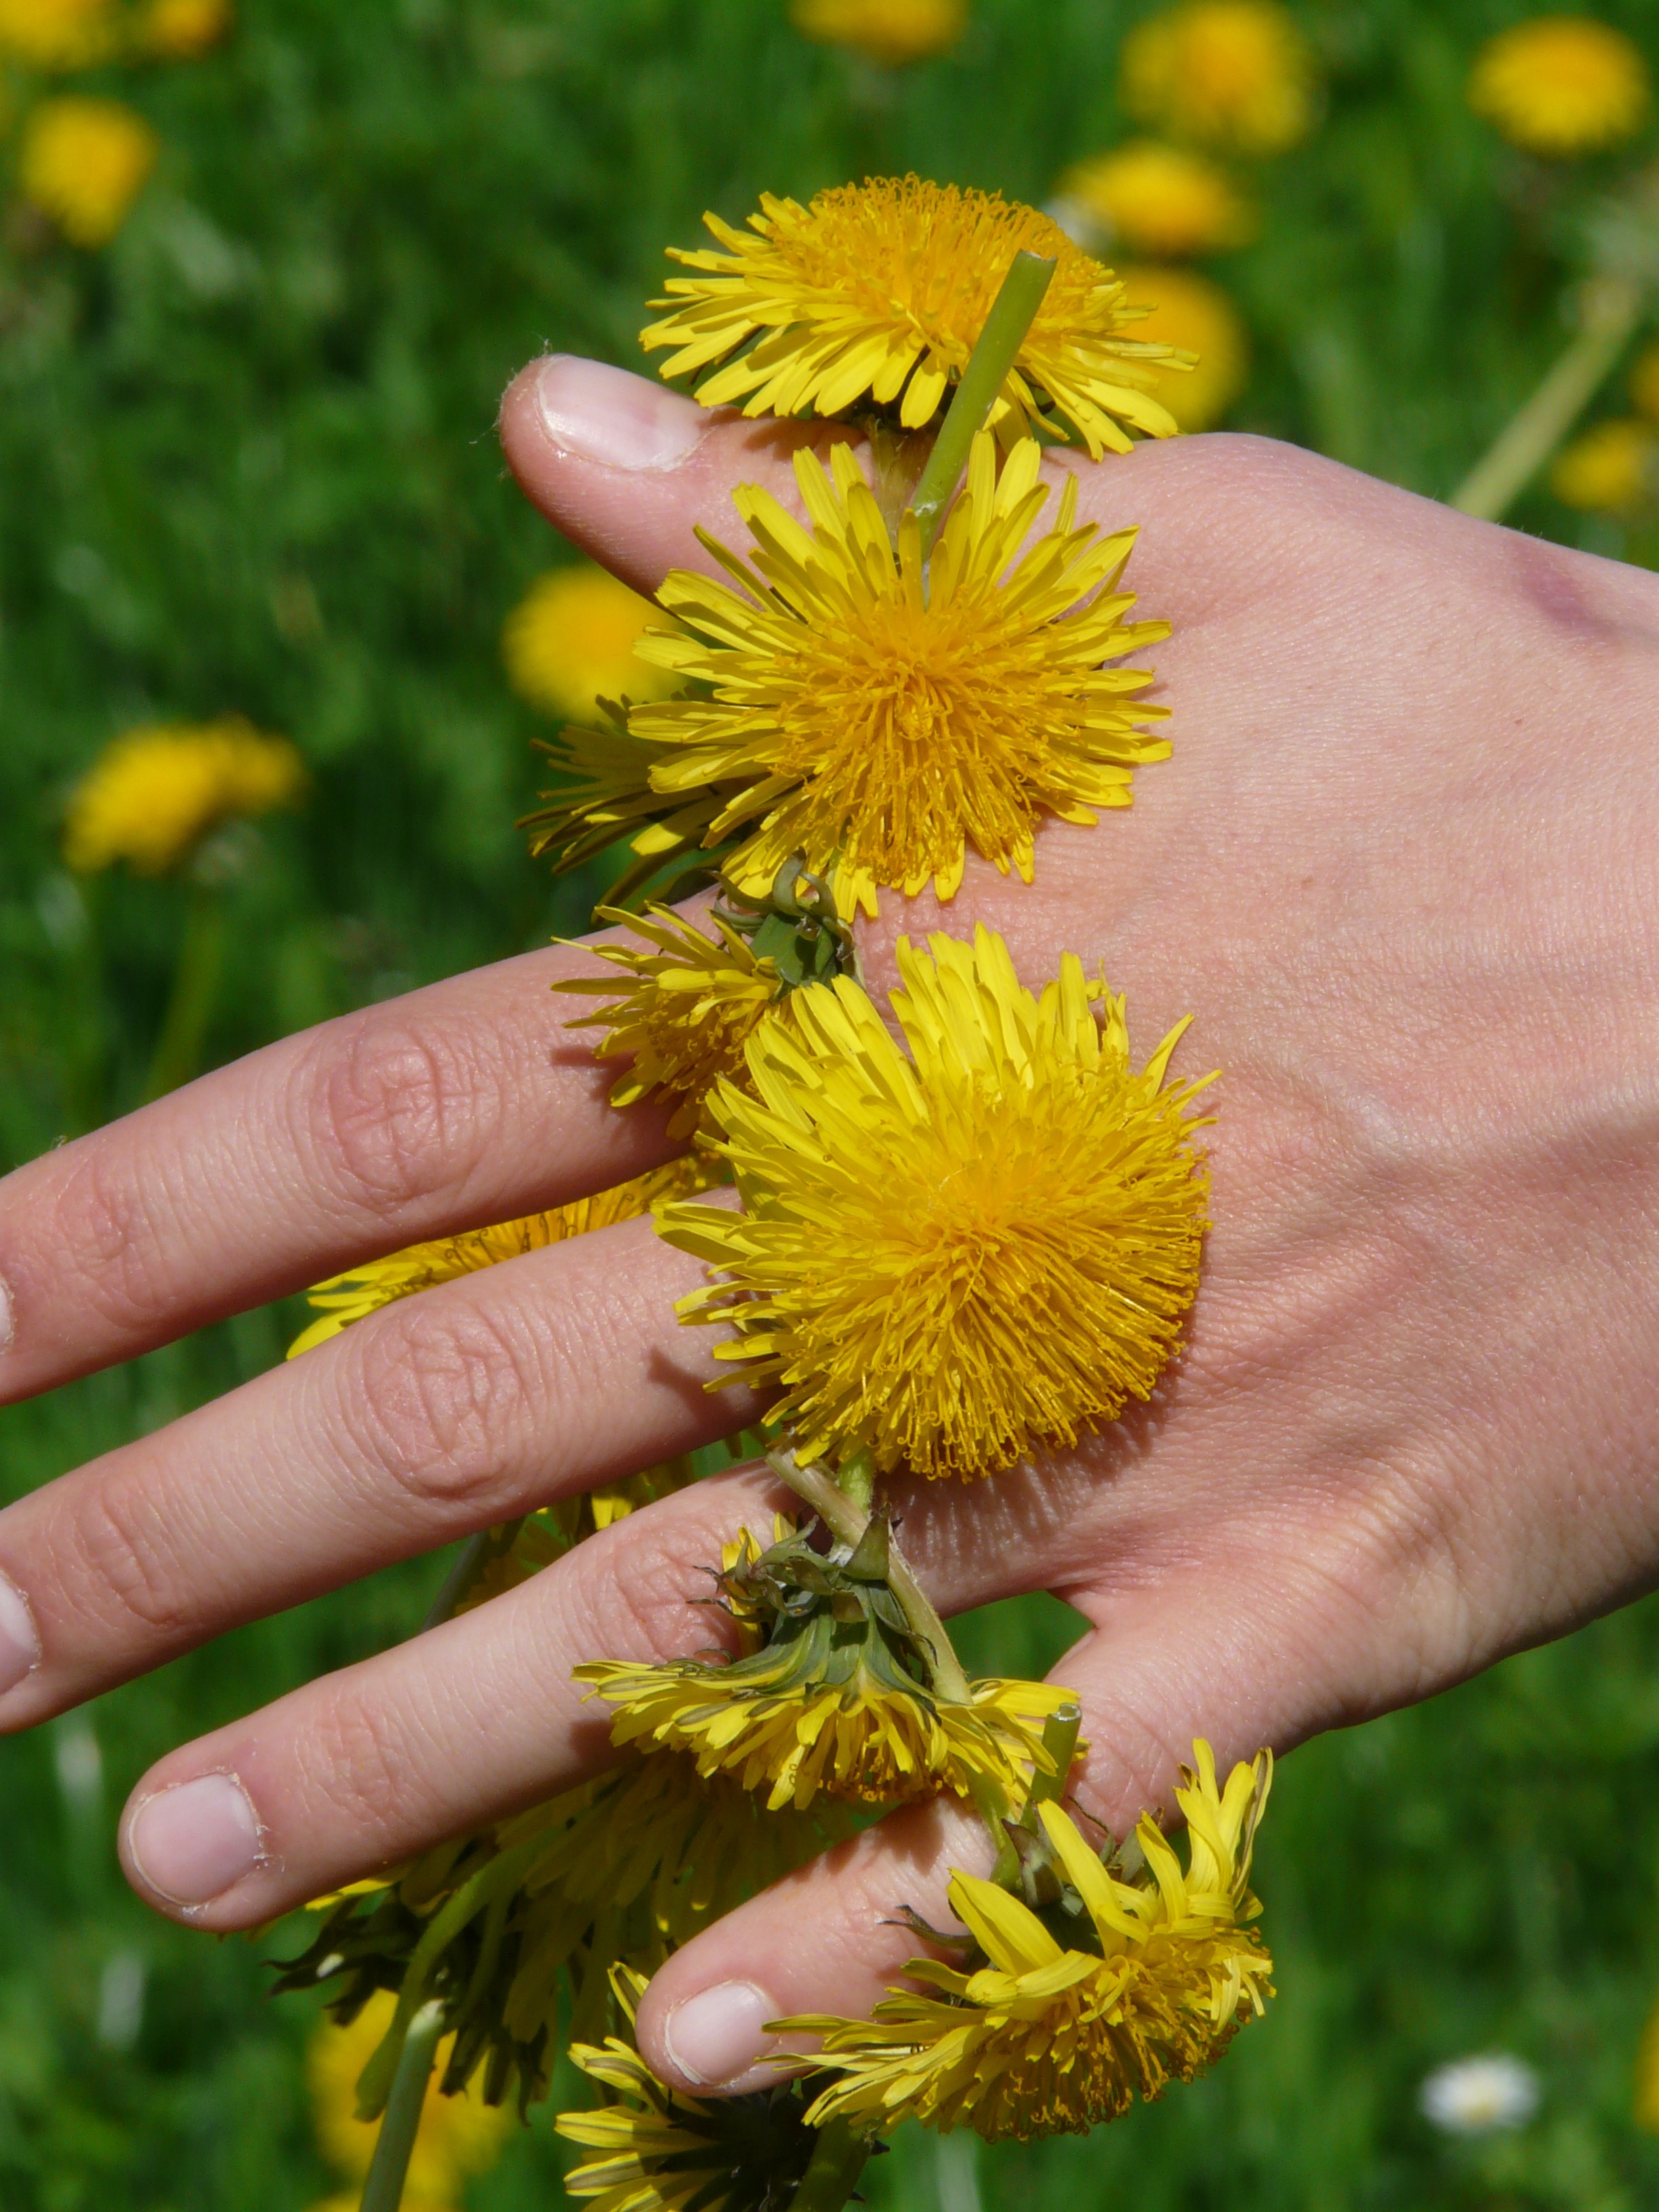
hand, plant, meadow, dandelion, leaf, flower, petal, finger, botany, yellow, flora, thank you, wreath, wildflower, flowers, taraxacum, beautiful, keep, macro photography, flowering plant, daisy family, land plant, dandelion crown